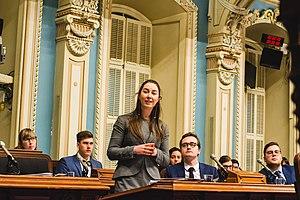
La première ministre et cheffe du caucus des Bleu.e.s Éva Paquin-Lefebvre prononce un discours dans la salle de l'Assemblée nationale lors de la 33e législature.
Le Parlement étudiant du Québec est une simulation des travaux de l'Assemblée nationale du Québec. C'est une simulation parlementaire non partisane qui a lieu annuellement où environ 125 participants âgés de 18 à 25 ans reproduisent le fonctionnement de l'Assemblée nationale du Québec. L'événement est organisé par l'Assemblée parlementaire des étudiants du Québec, une organisation sans but lucratif financée en partie par des cotisations prélevées auprès des participants du PEQ, en partie par des subventions gouvernementales et enfin, par des commandites privées.